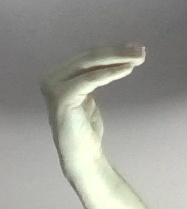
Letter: haa